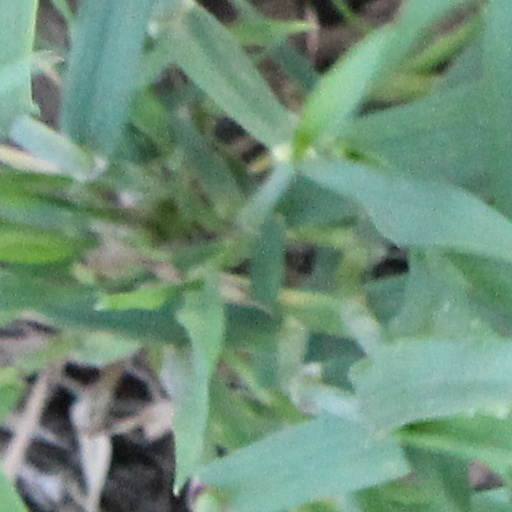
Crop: wheat